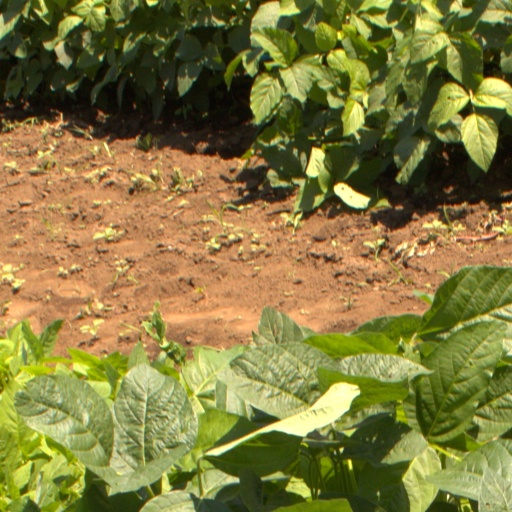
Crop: soybean